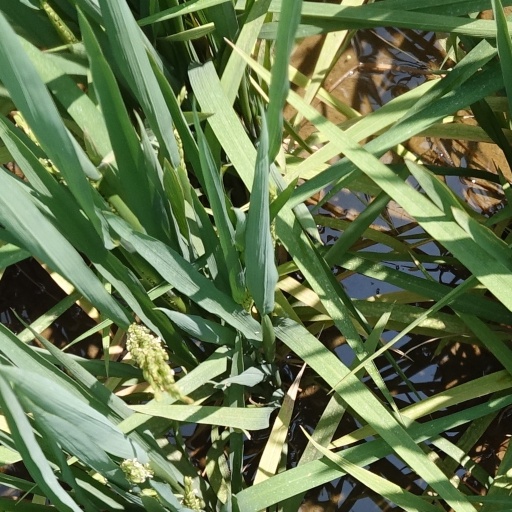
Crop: rice